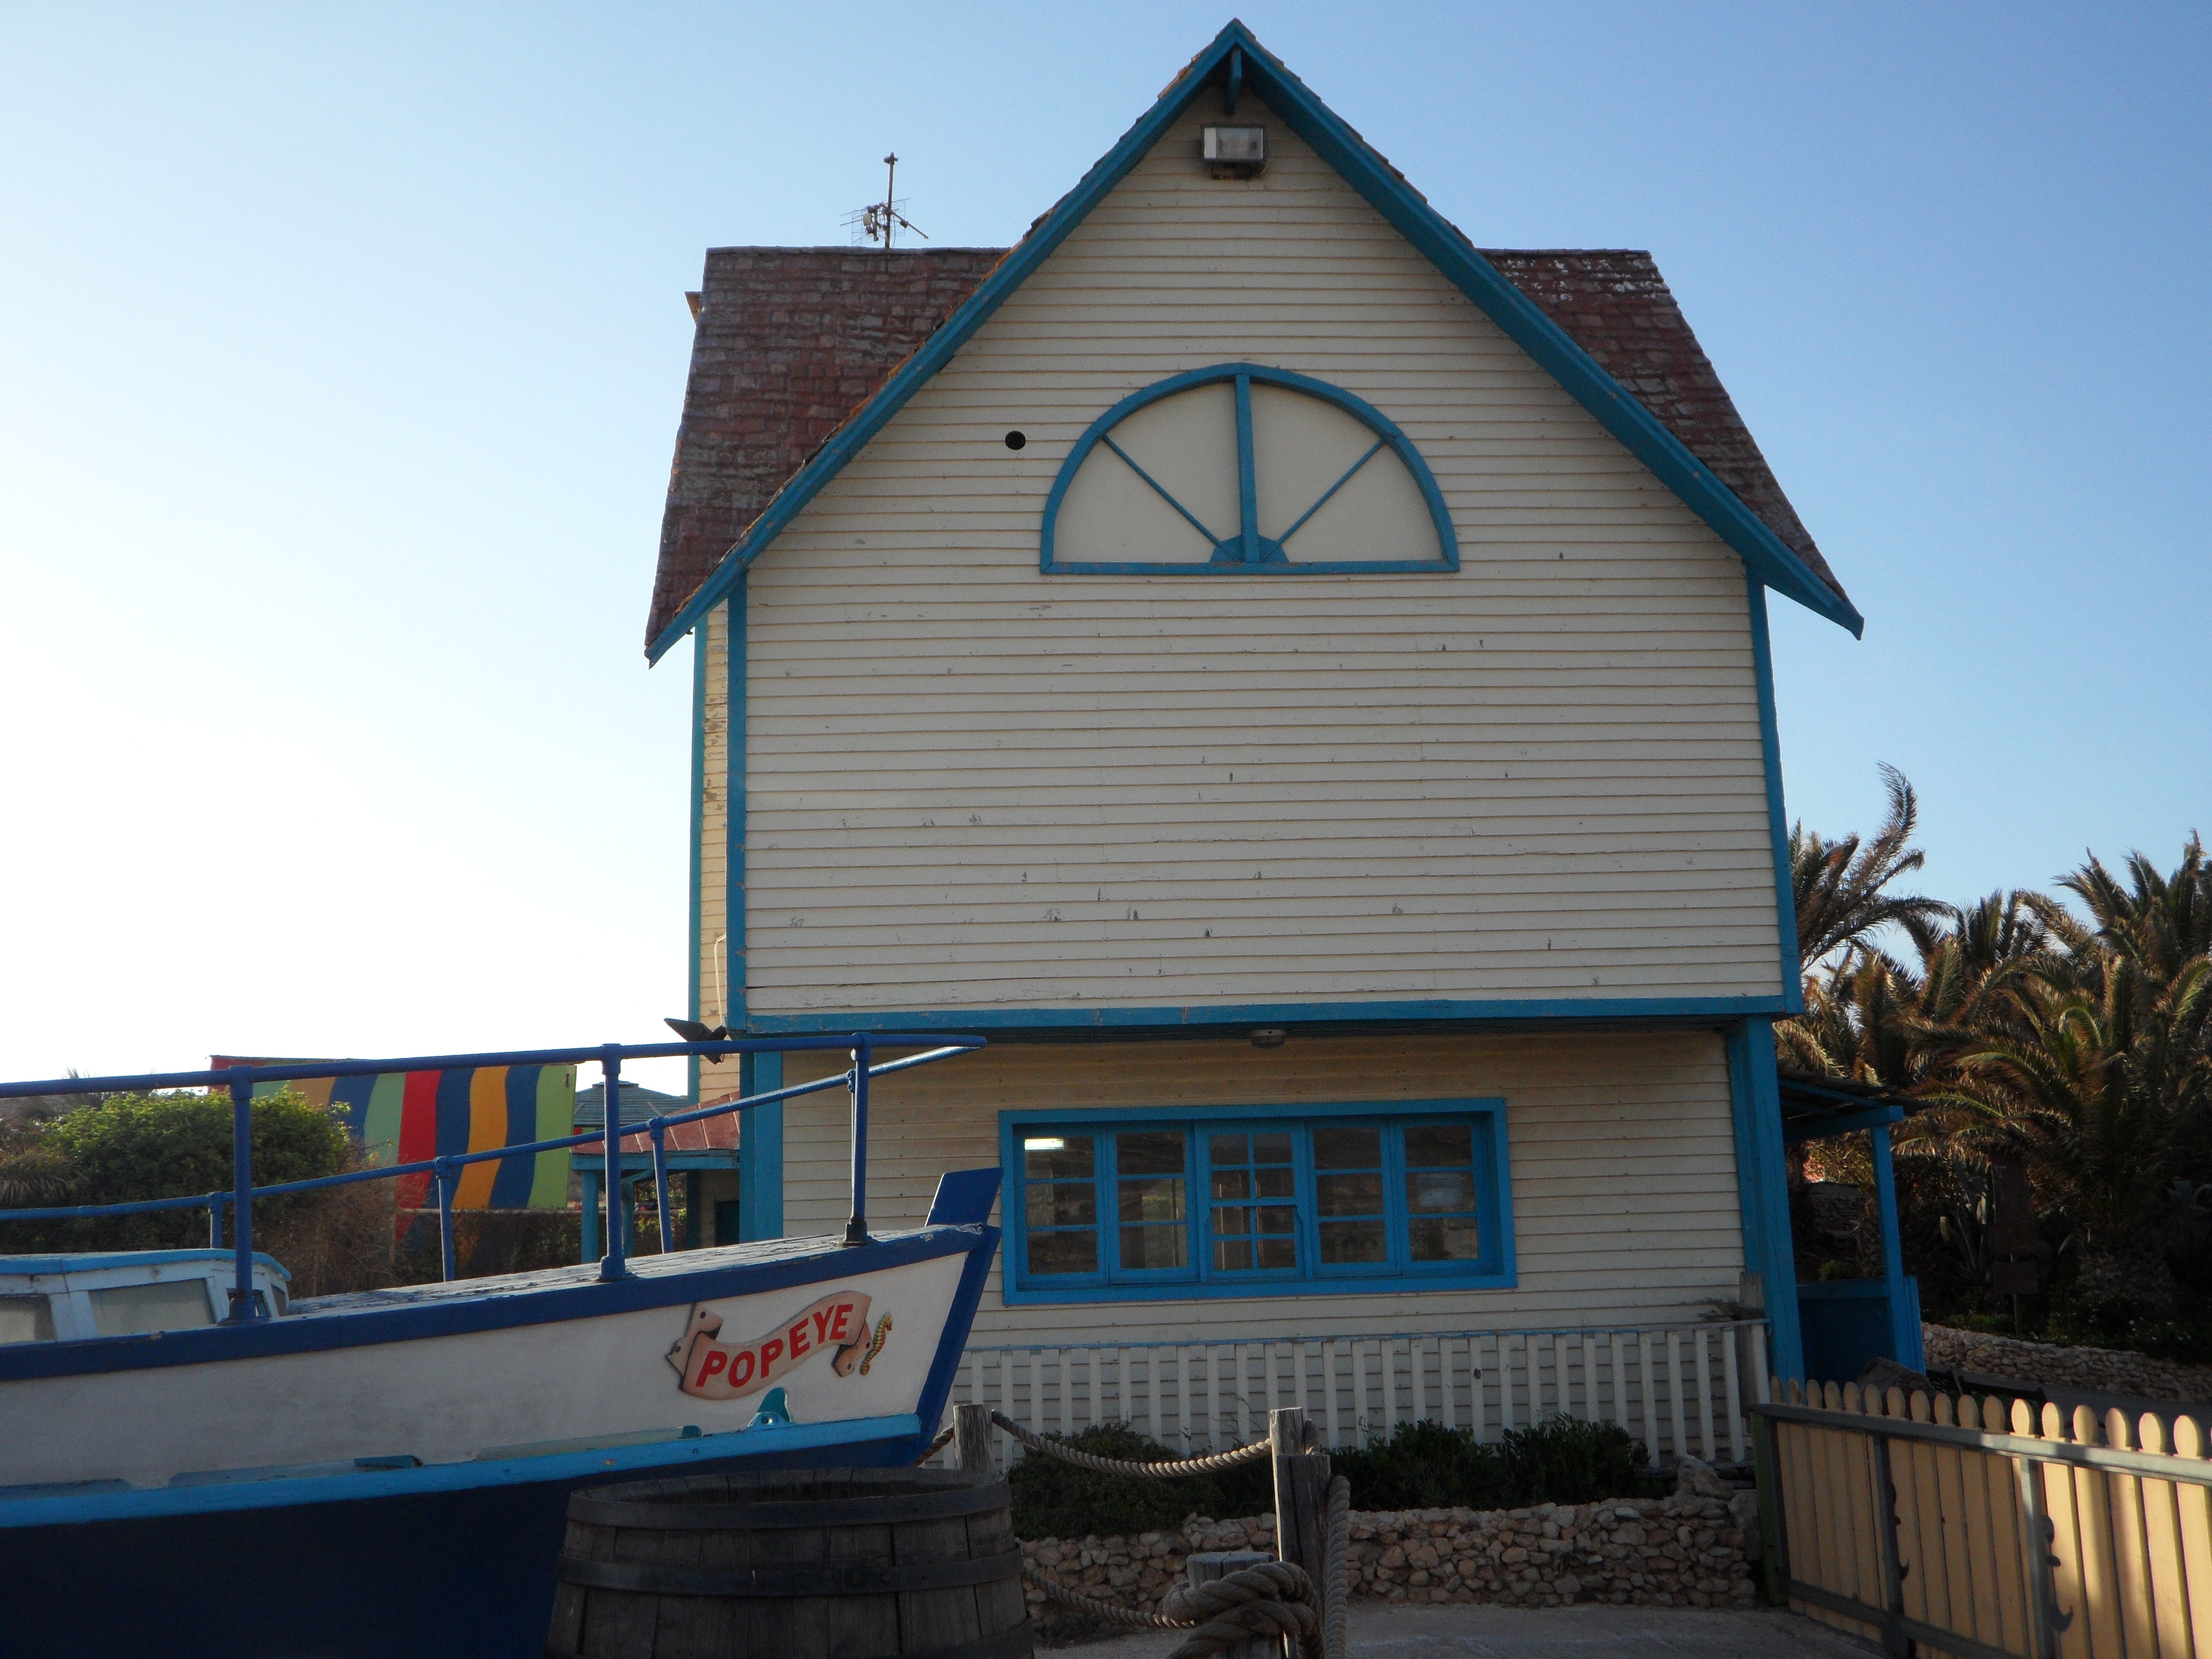
building, tower, facade, blue, church, chapel, tv, place of worship, location, steeple, film set, movie set, backdrop, popeye